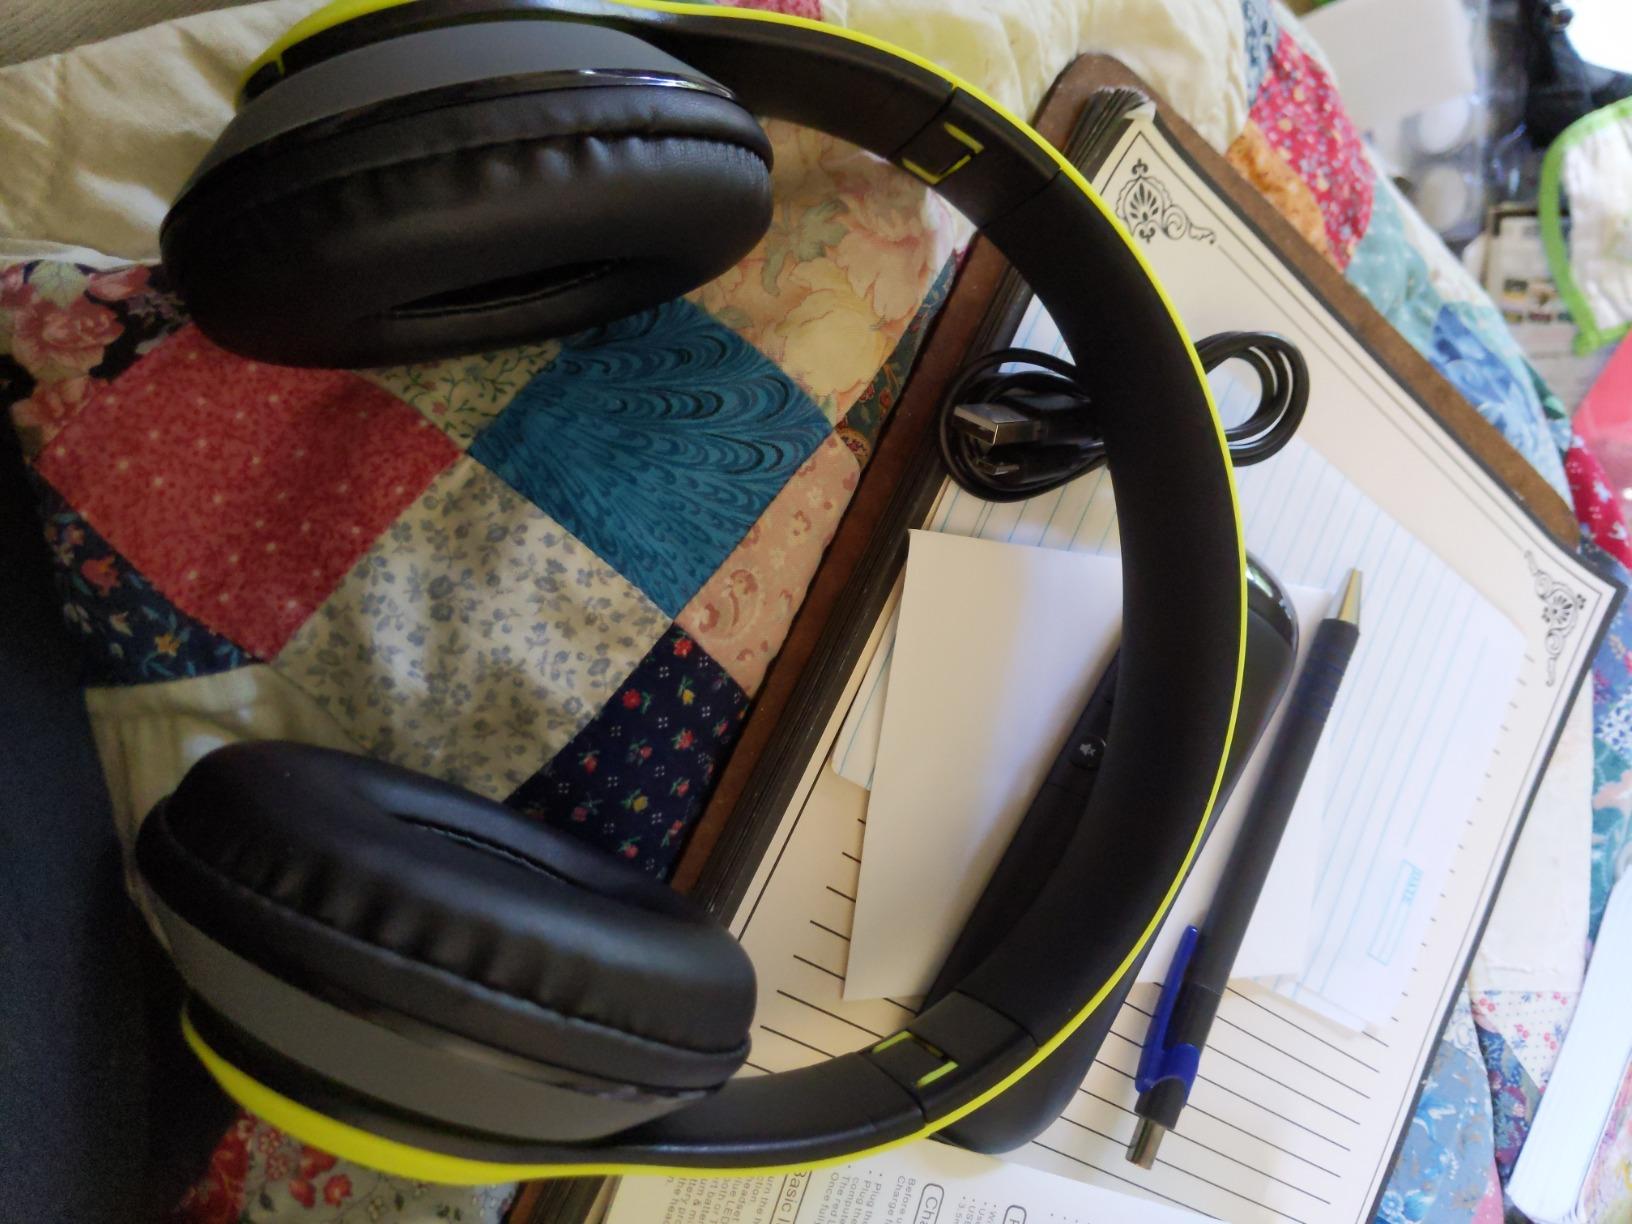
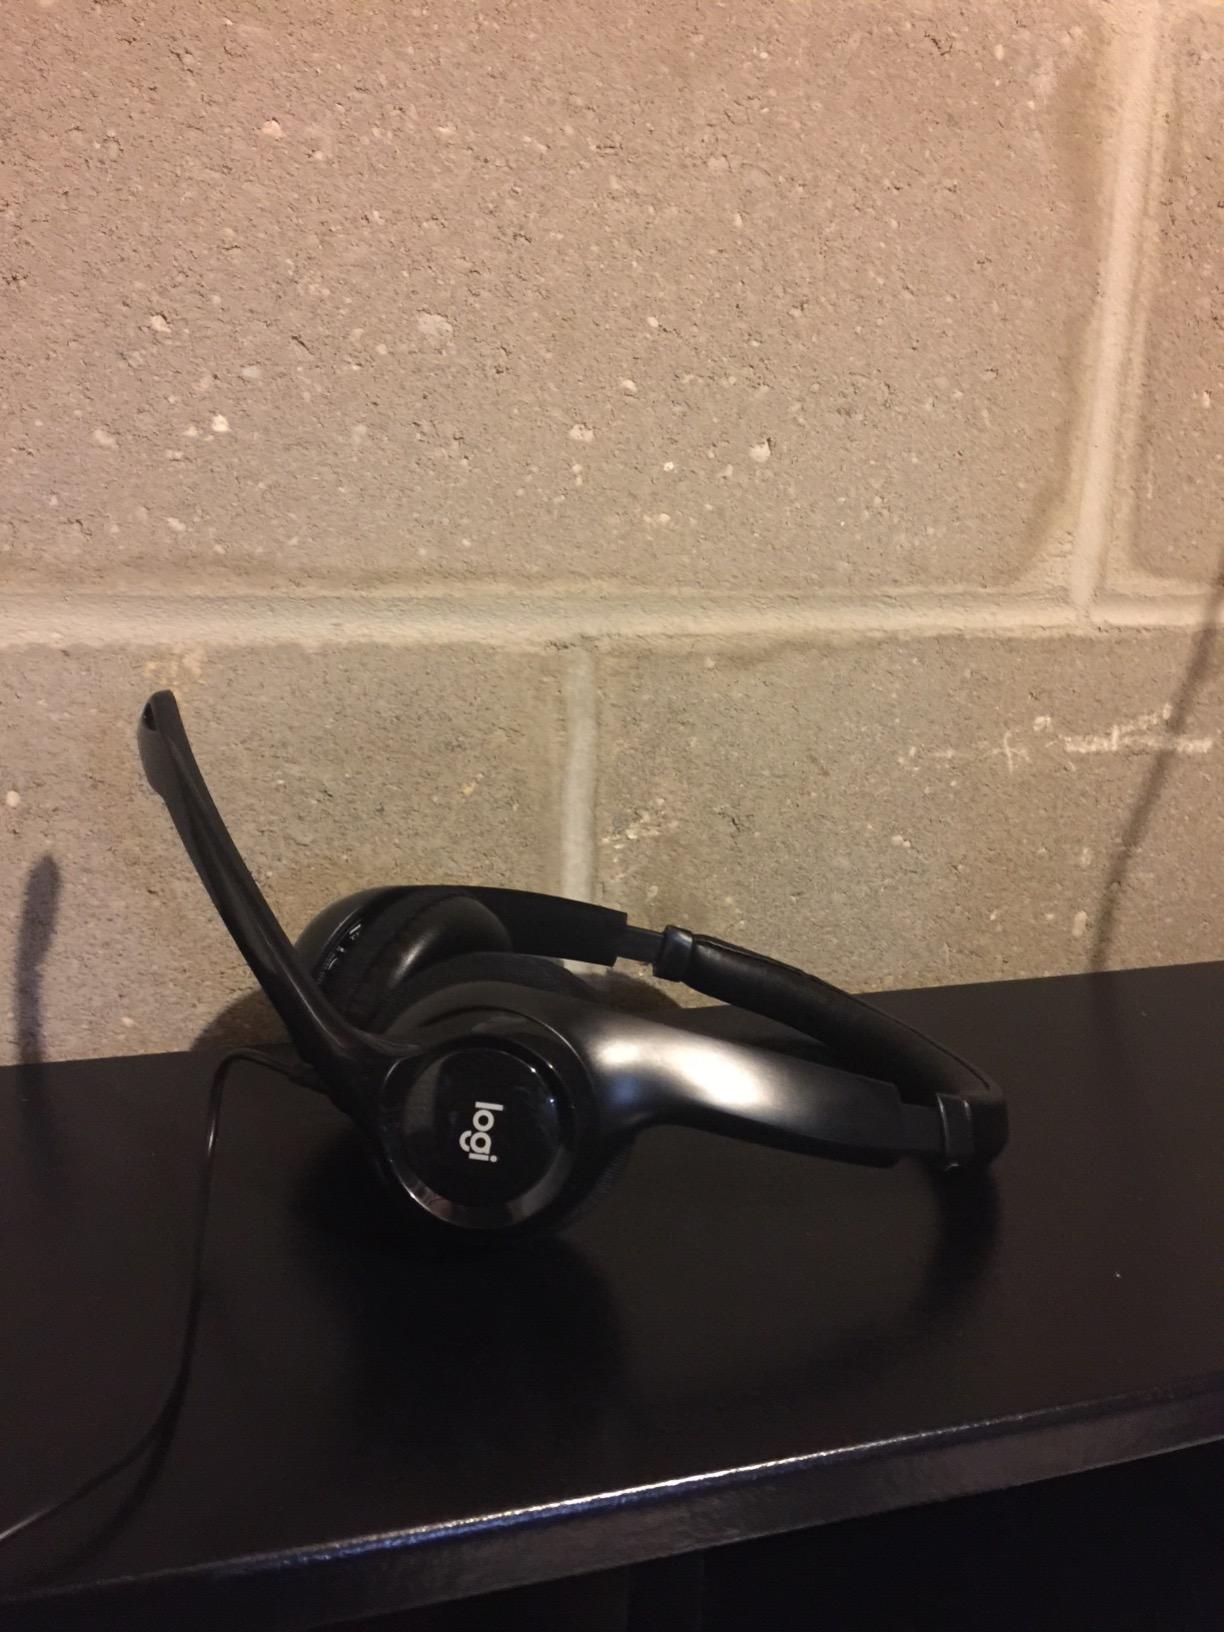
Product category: headphones
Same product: no